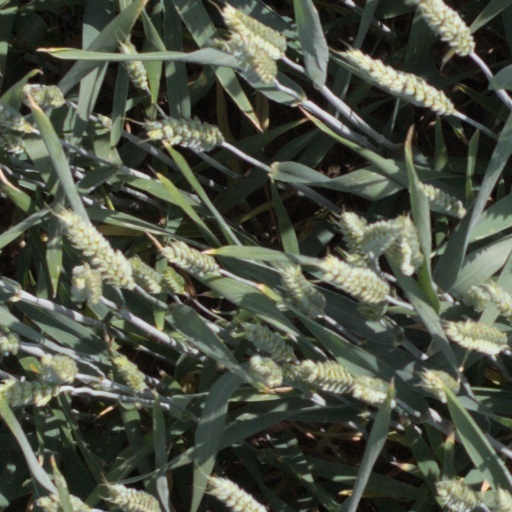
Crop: wheat